2024–25 NCAA football bowl games

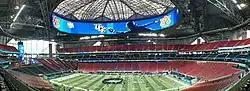
Mercedes-Benz Stadium, site of the championship game

The College Football Playoff system is used to determine a national championship of DivisionI FBS college football. This is the 11th year of the College Football Playoff era. For the 2024–25 season, the playoffs were expanded from four teams to 12 teams.